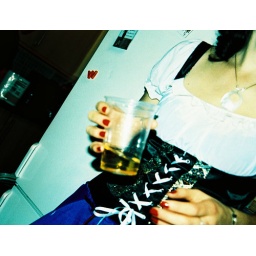
Crossed Processed 35mm Fujifilm Provia. Minolta 404si with additional chicken grease and sand in the lens.